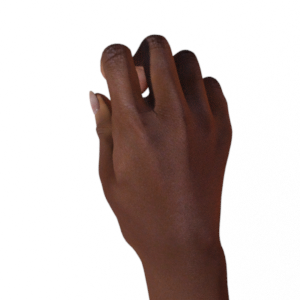
Label: rock